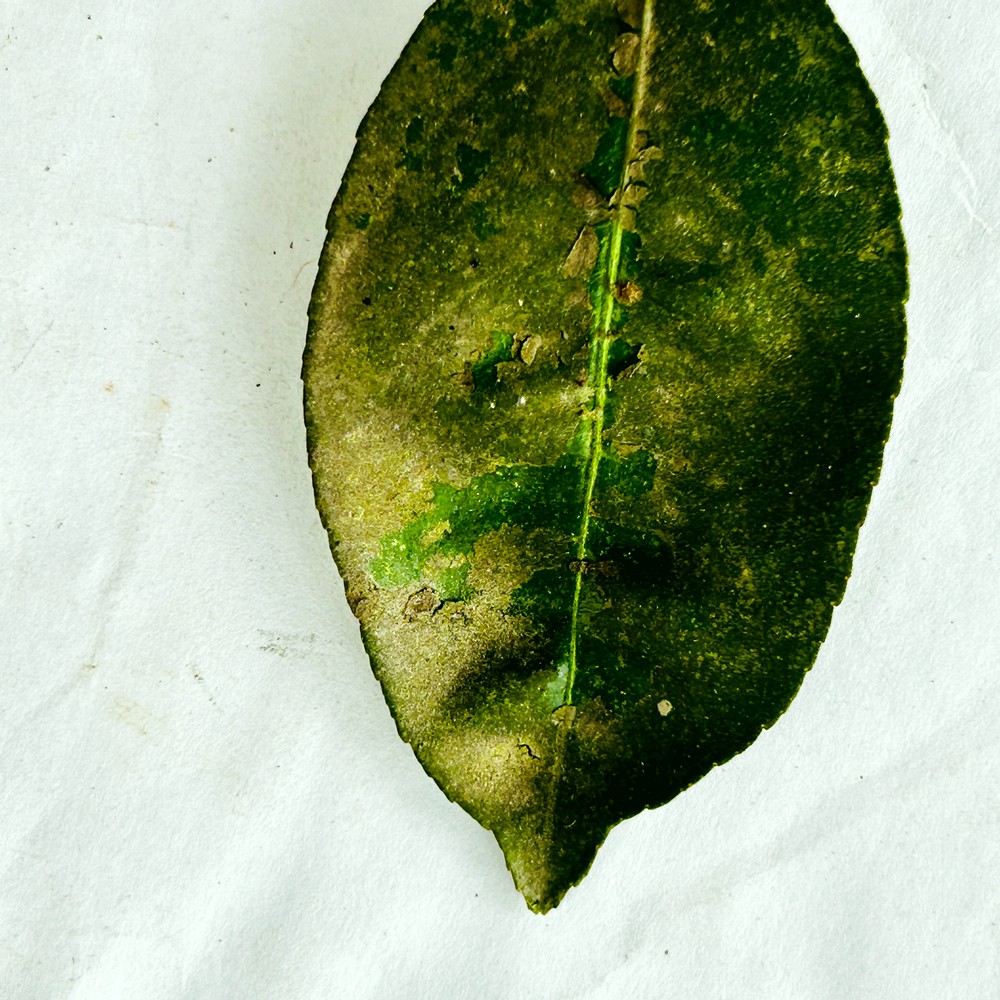
Label: Sooty Mould